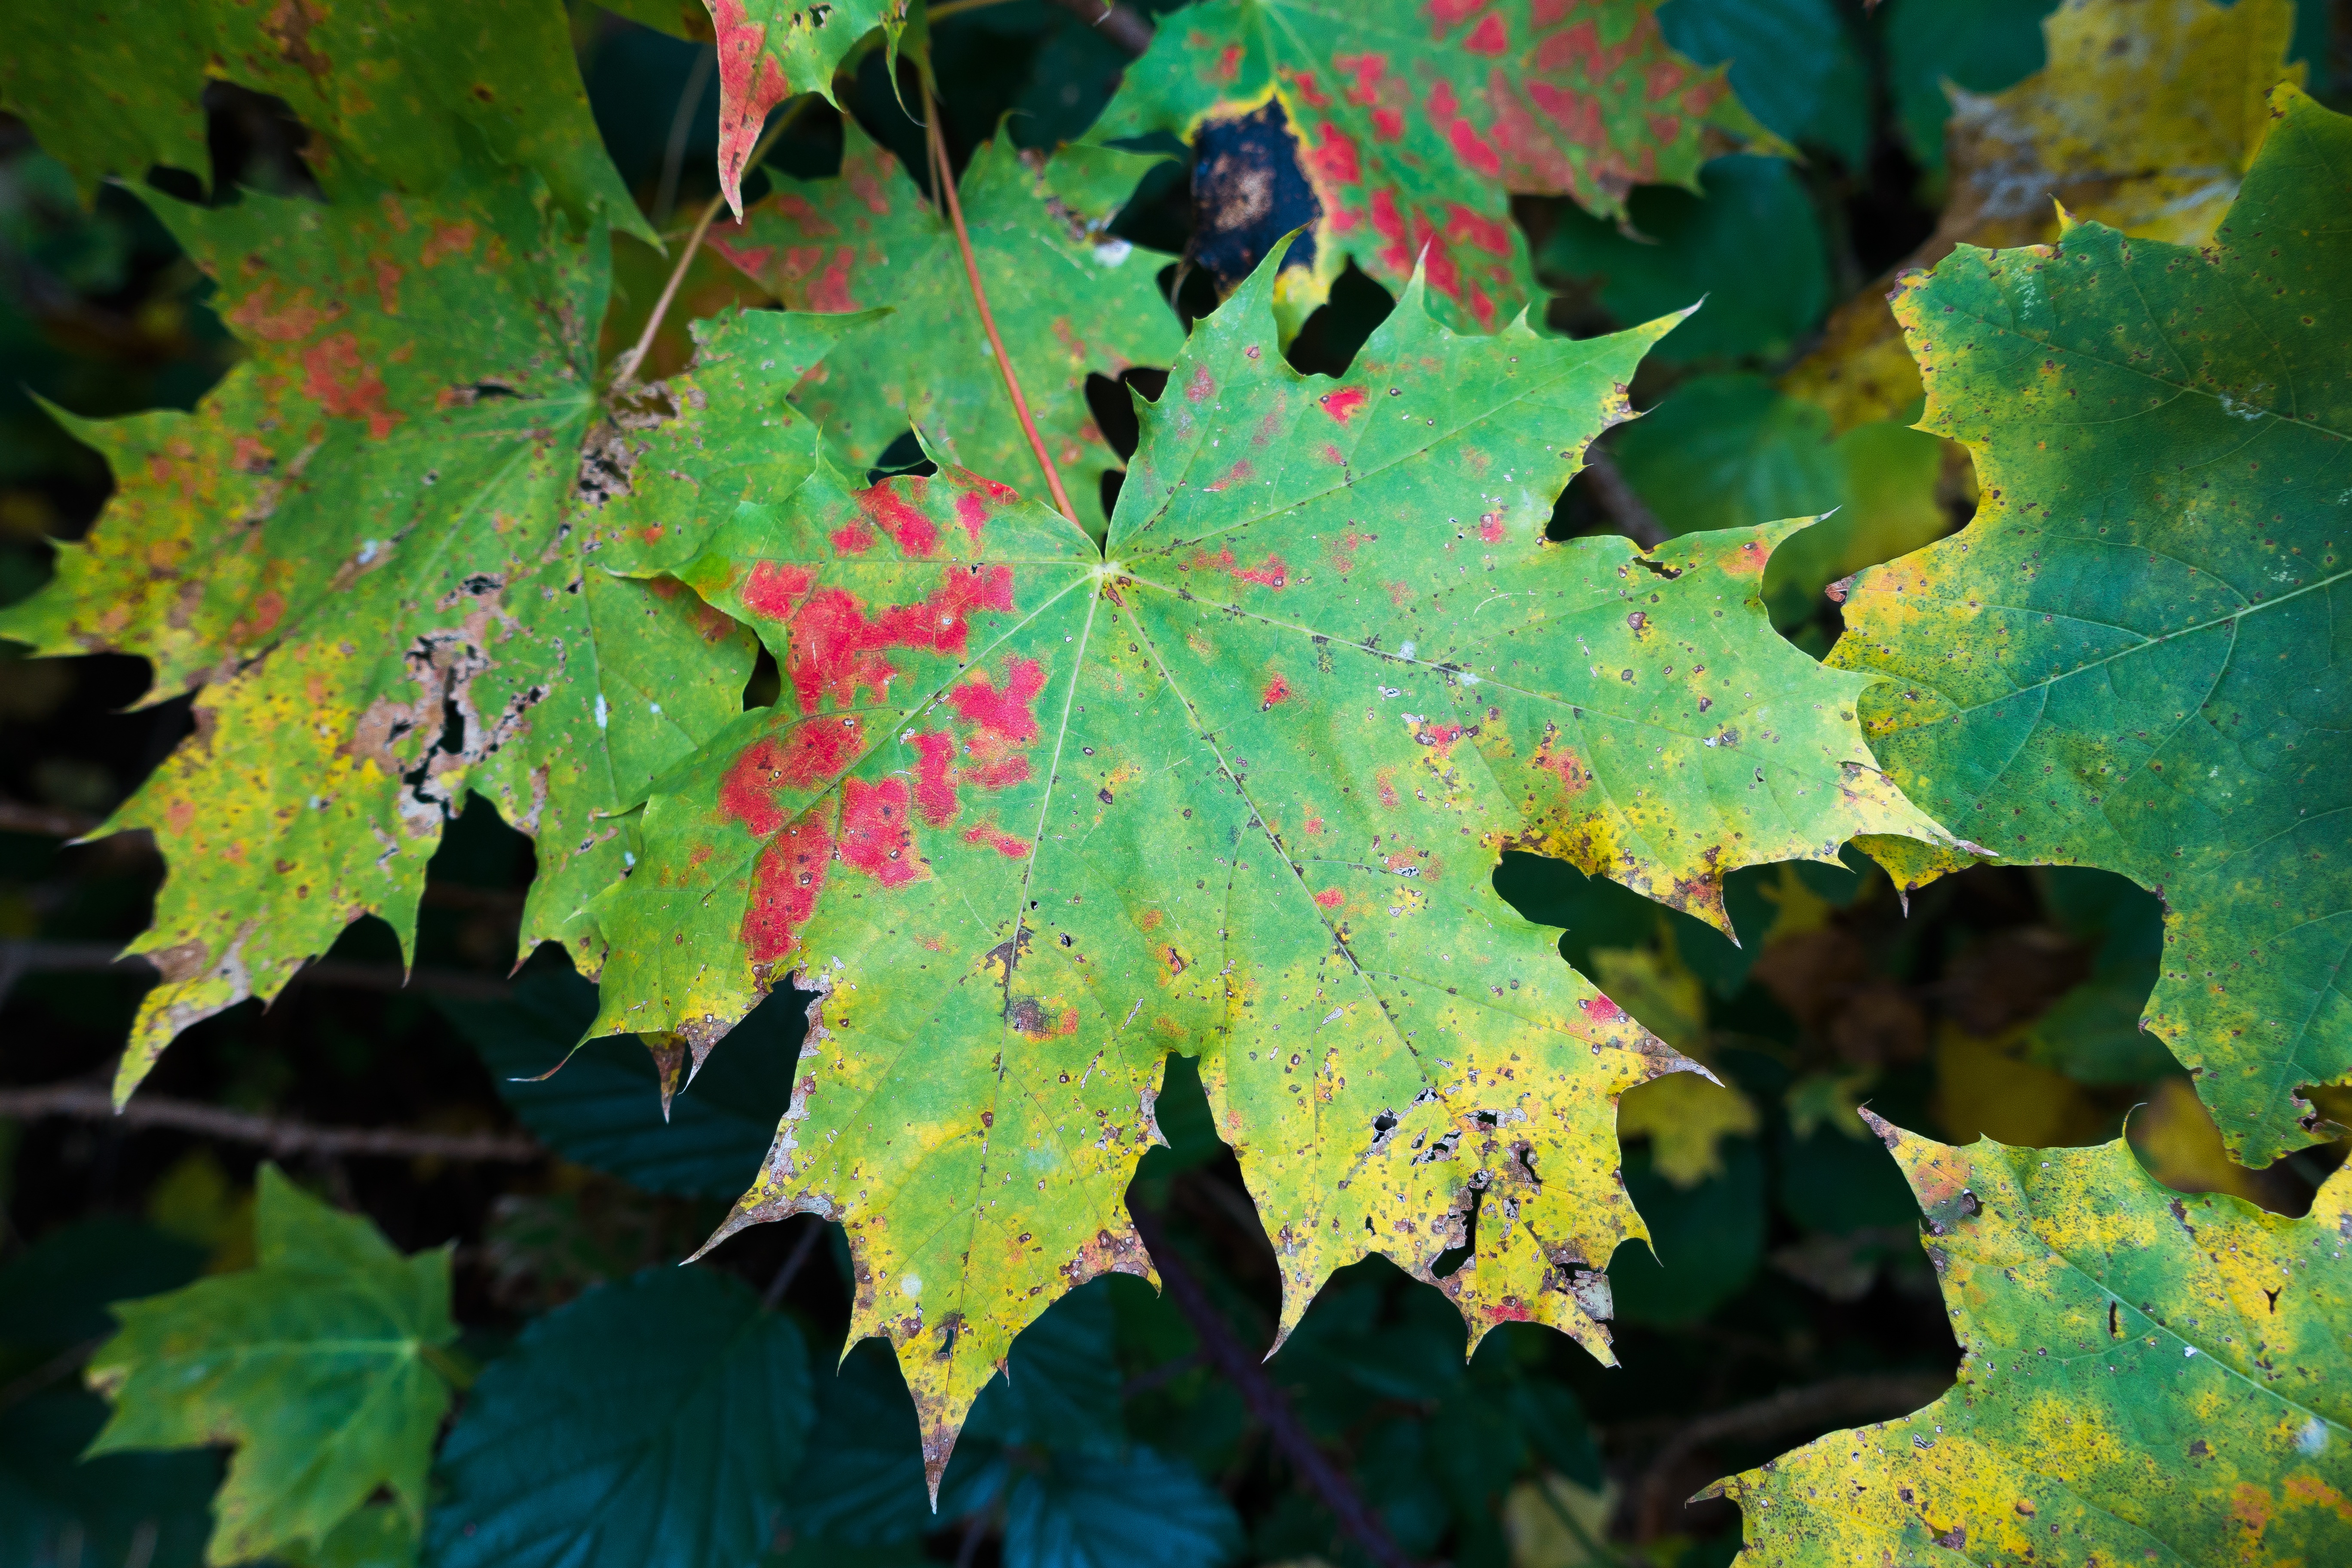
tree, nature, plant, grape, leaf, flower, food, green, red, produce, autumn, colorful, yellow, season, maple, maple tree, maple leaf, coloring, leaves, bright, deciduous, fall color, flowering plant, vitis, grape leaves, annual plant, woody plant, land plant, grapevine family